Edna Alexander (singer)

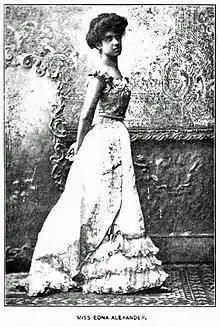
Photo from a 1902 article and interview in "The Colored American"

Edna Alexander was a Canadian-born soprano based in the United States and later Europe. She sang with various theater companies in the United States, including the Afro-American Opera Company, Cole & Johnson, and Williams and Walker Co.